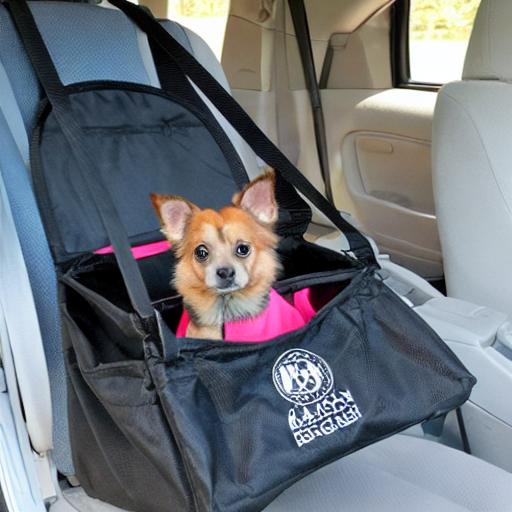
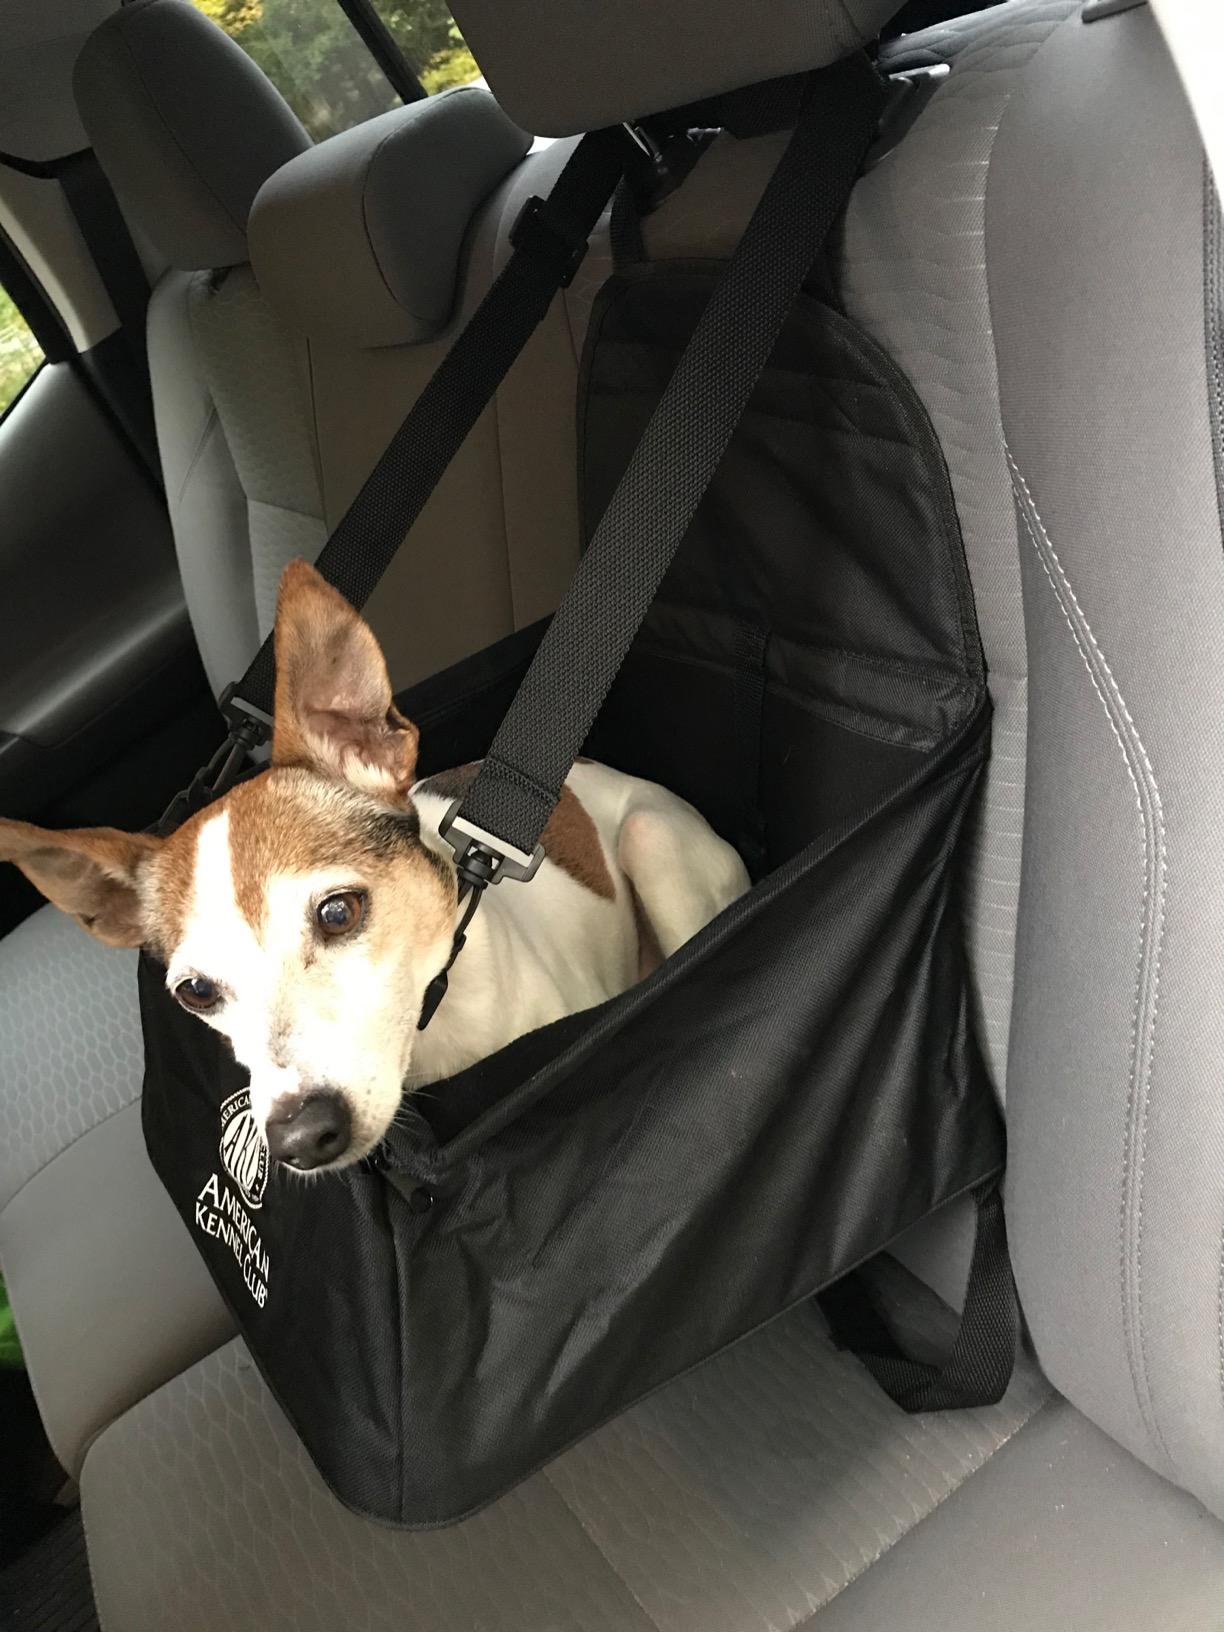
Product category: items_kennel
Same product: no